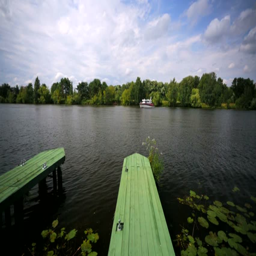
walk along beautiful wooden pier on a lake